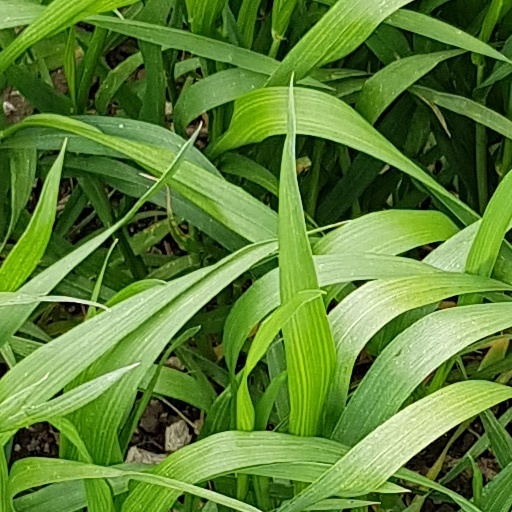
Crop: wheat